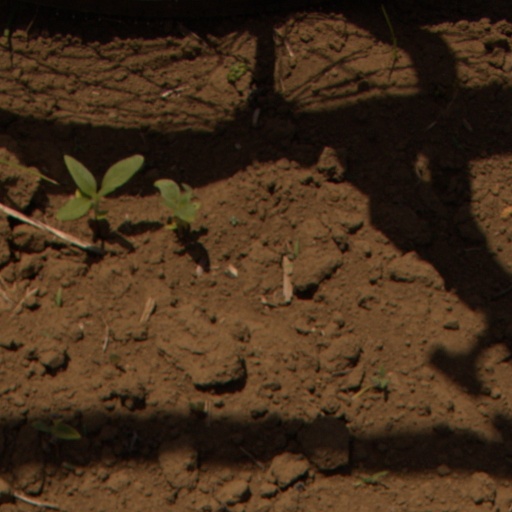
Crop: Jerusalem artichoke